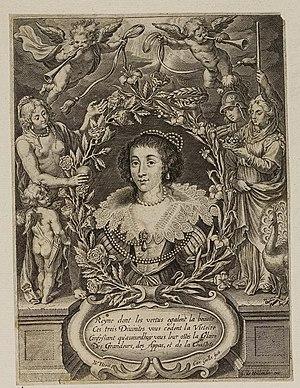
Cornelius Galle le Jeune est membre d'une famille de graveurs flamands.